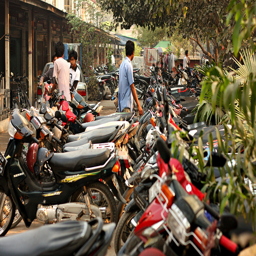
Rows and rows of motorcycles parked in an oriental city
A large collection of motor bikes sit parked in a row.
a row of motorcycles and people looking at them
A group of people and many motor bikes.
a bunch of motorcycles are parked together outside